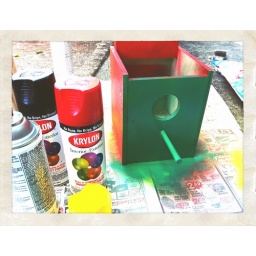
Making a rasta bird house for the tree in my yard.